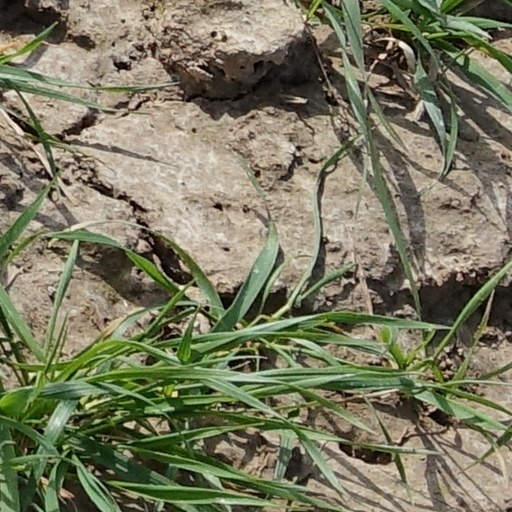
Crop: wheat